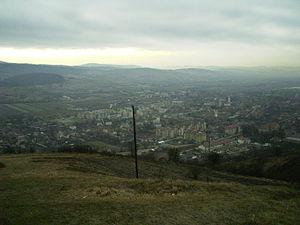
Cristuru Secuiesc est une ville du județ de Harghita, dans le Pays sicule en Transylvanie.